Ecosem Pasco

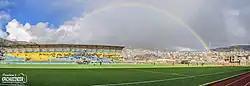
Estadio Daniel Alcides Carrión

Ecosem Pasco plays their home games at Estadio Daniel Alcides Carrión, located in Cerro de Pasco. The stadium is recognized by FIFA as the highest stadium in the world. This often gives the home teams an advantage against visiting teams who are not acclimated to the altitude. The stadium has a capacity of 12,000.